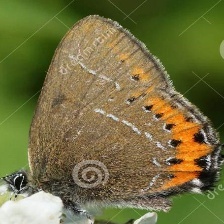
Species: BLACK HAIRSTREAK
Butterfly family (ImageNet category): lycaenid_butterfly